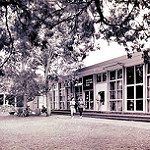
Scene: Outdoor